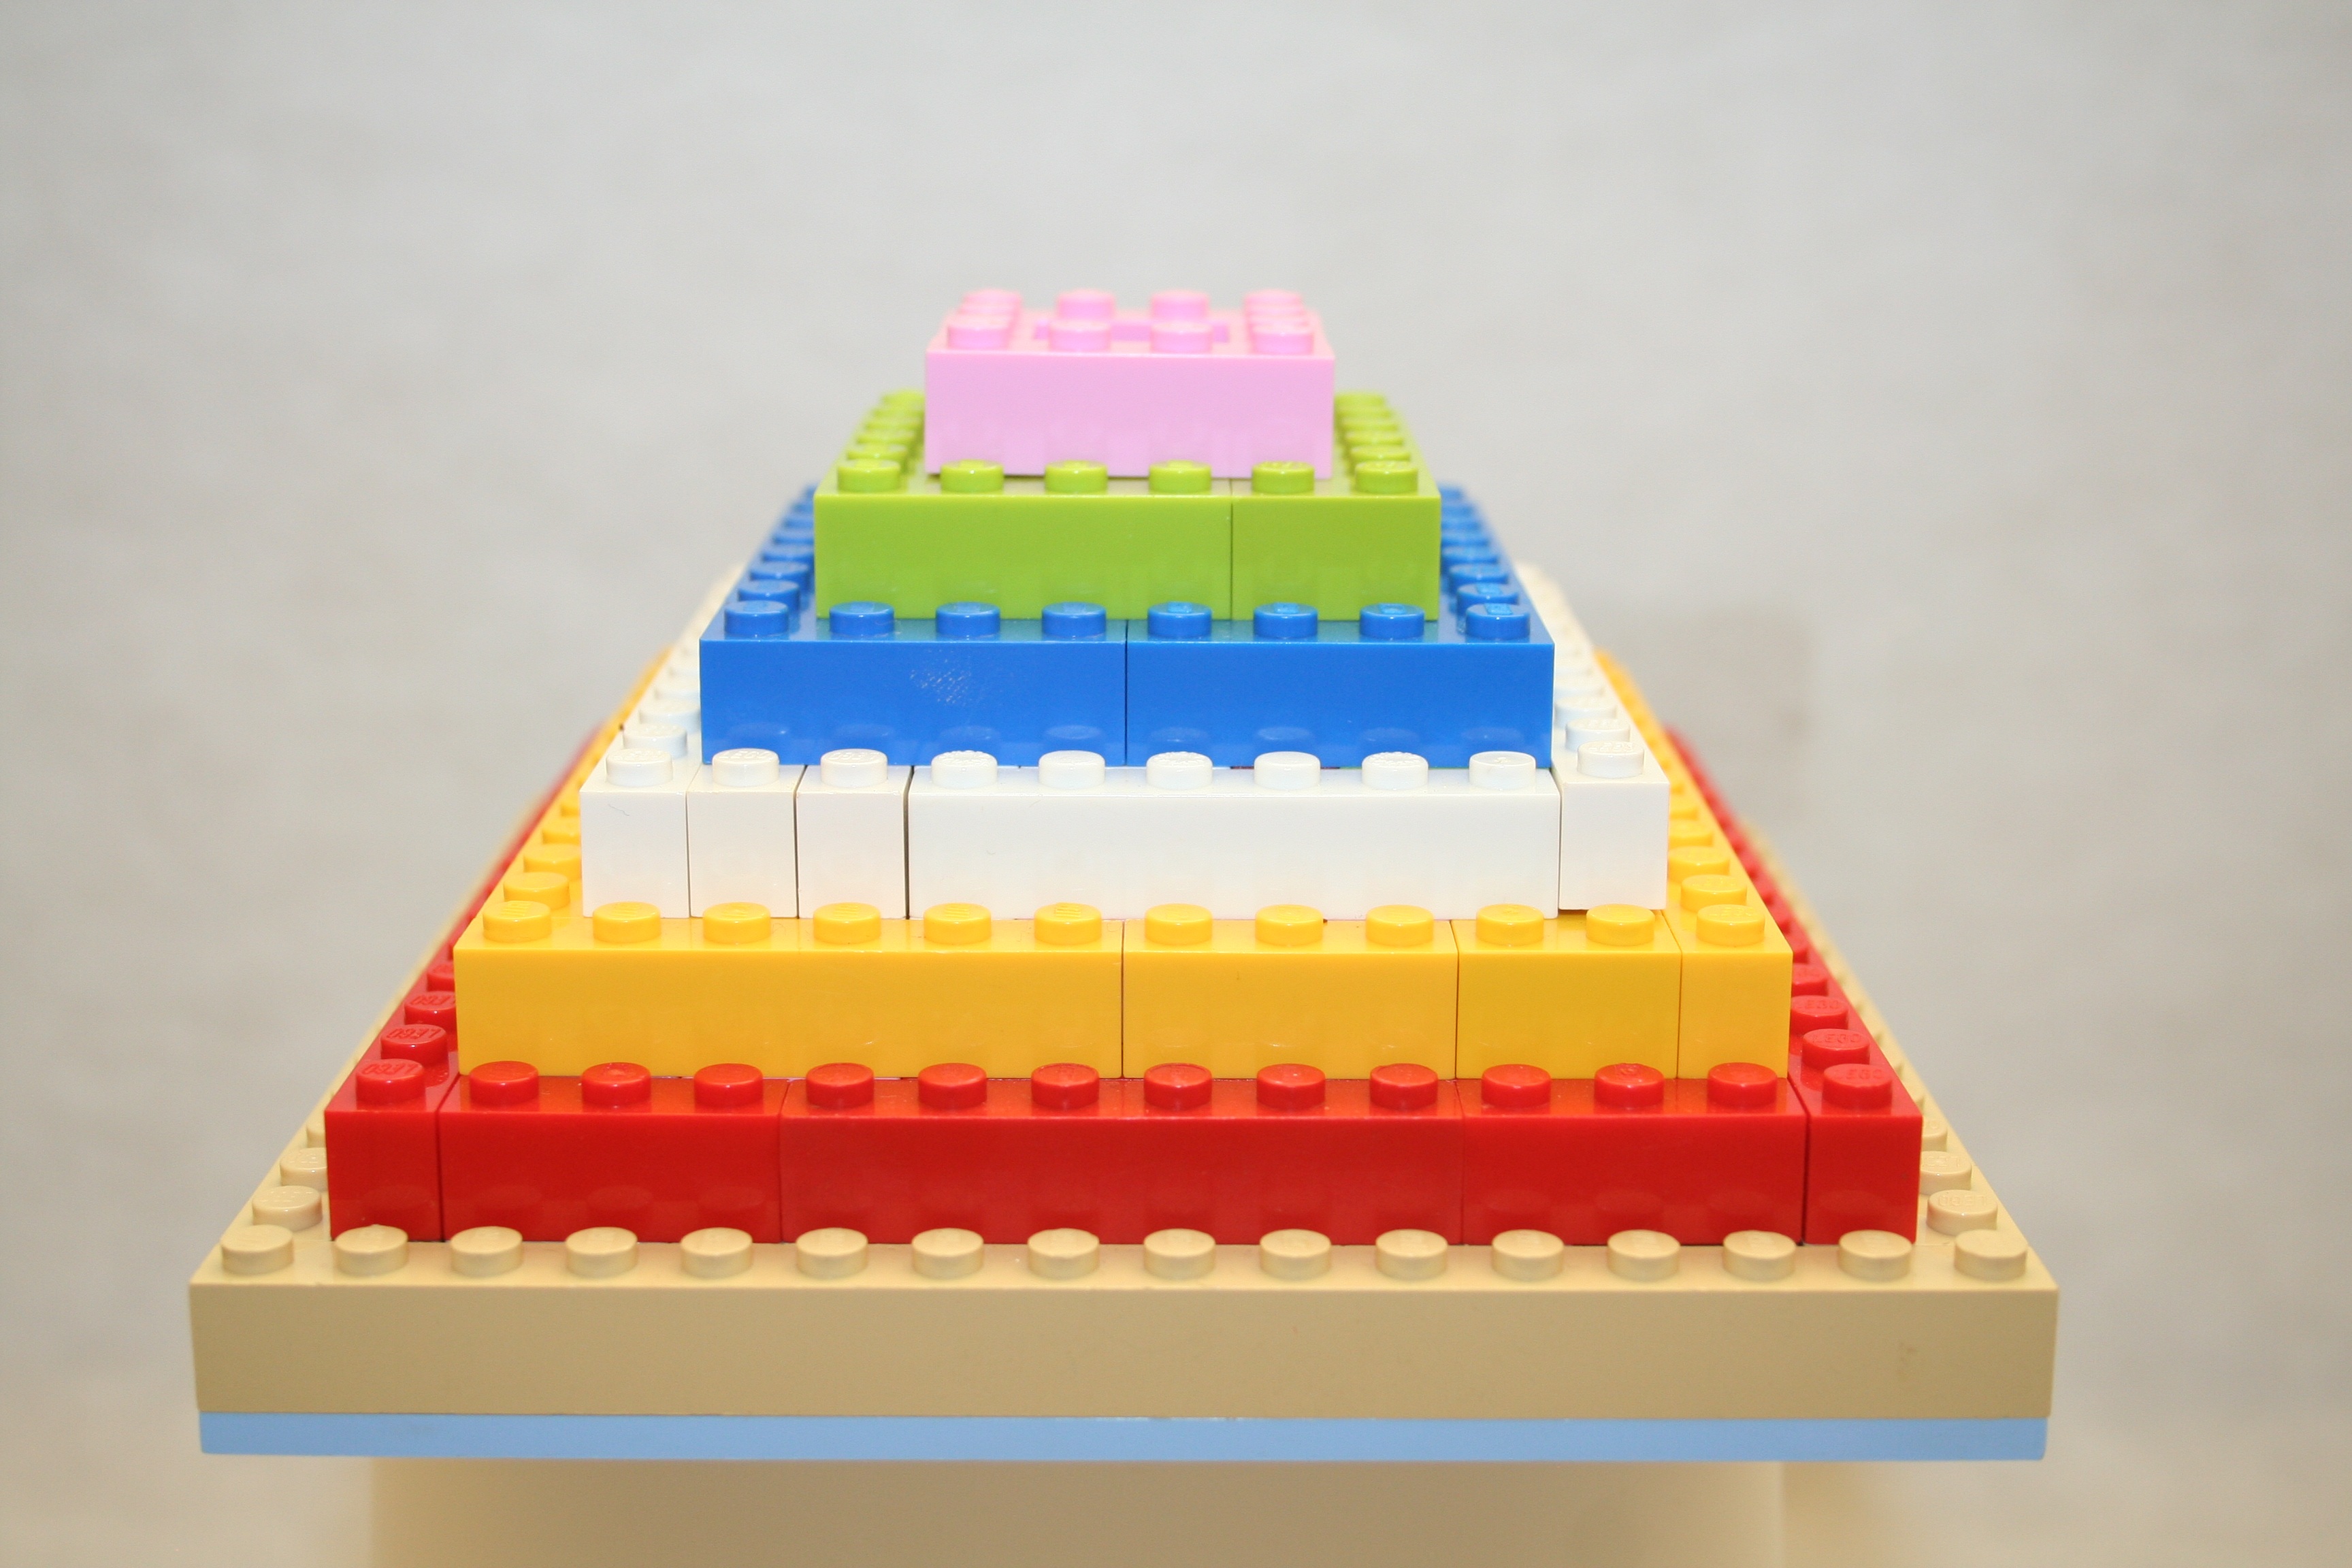
play, pyramid, toy, cake, childhood, product, toys, lego